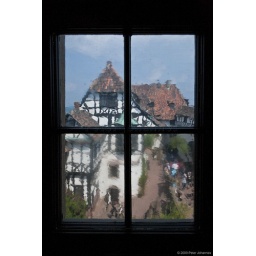
Looking through a old window at the Wartburg castle in Eisenach/Germany